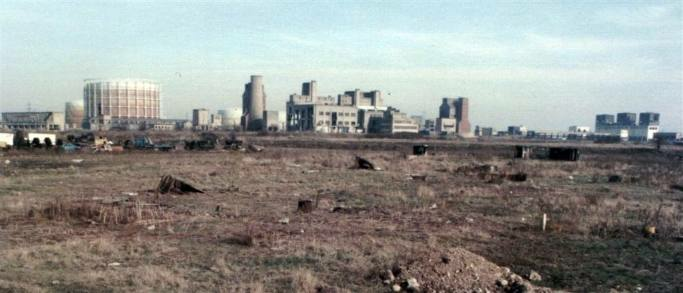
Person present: No